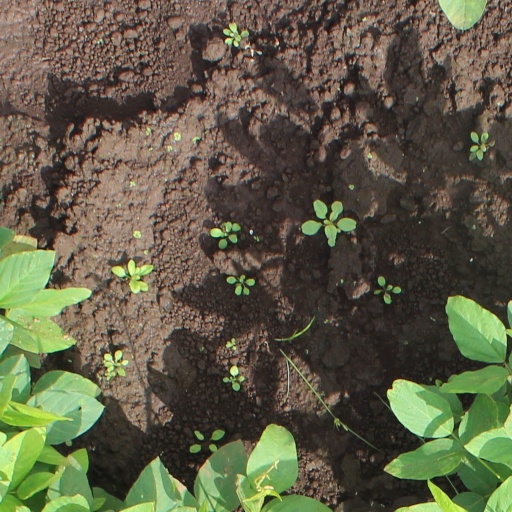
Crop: soybean